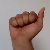
The image shows a hand gesture representing the letter 'A' in Indian Sign Language.